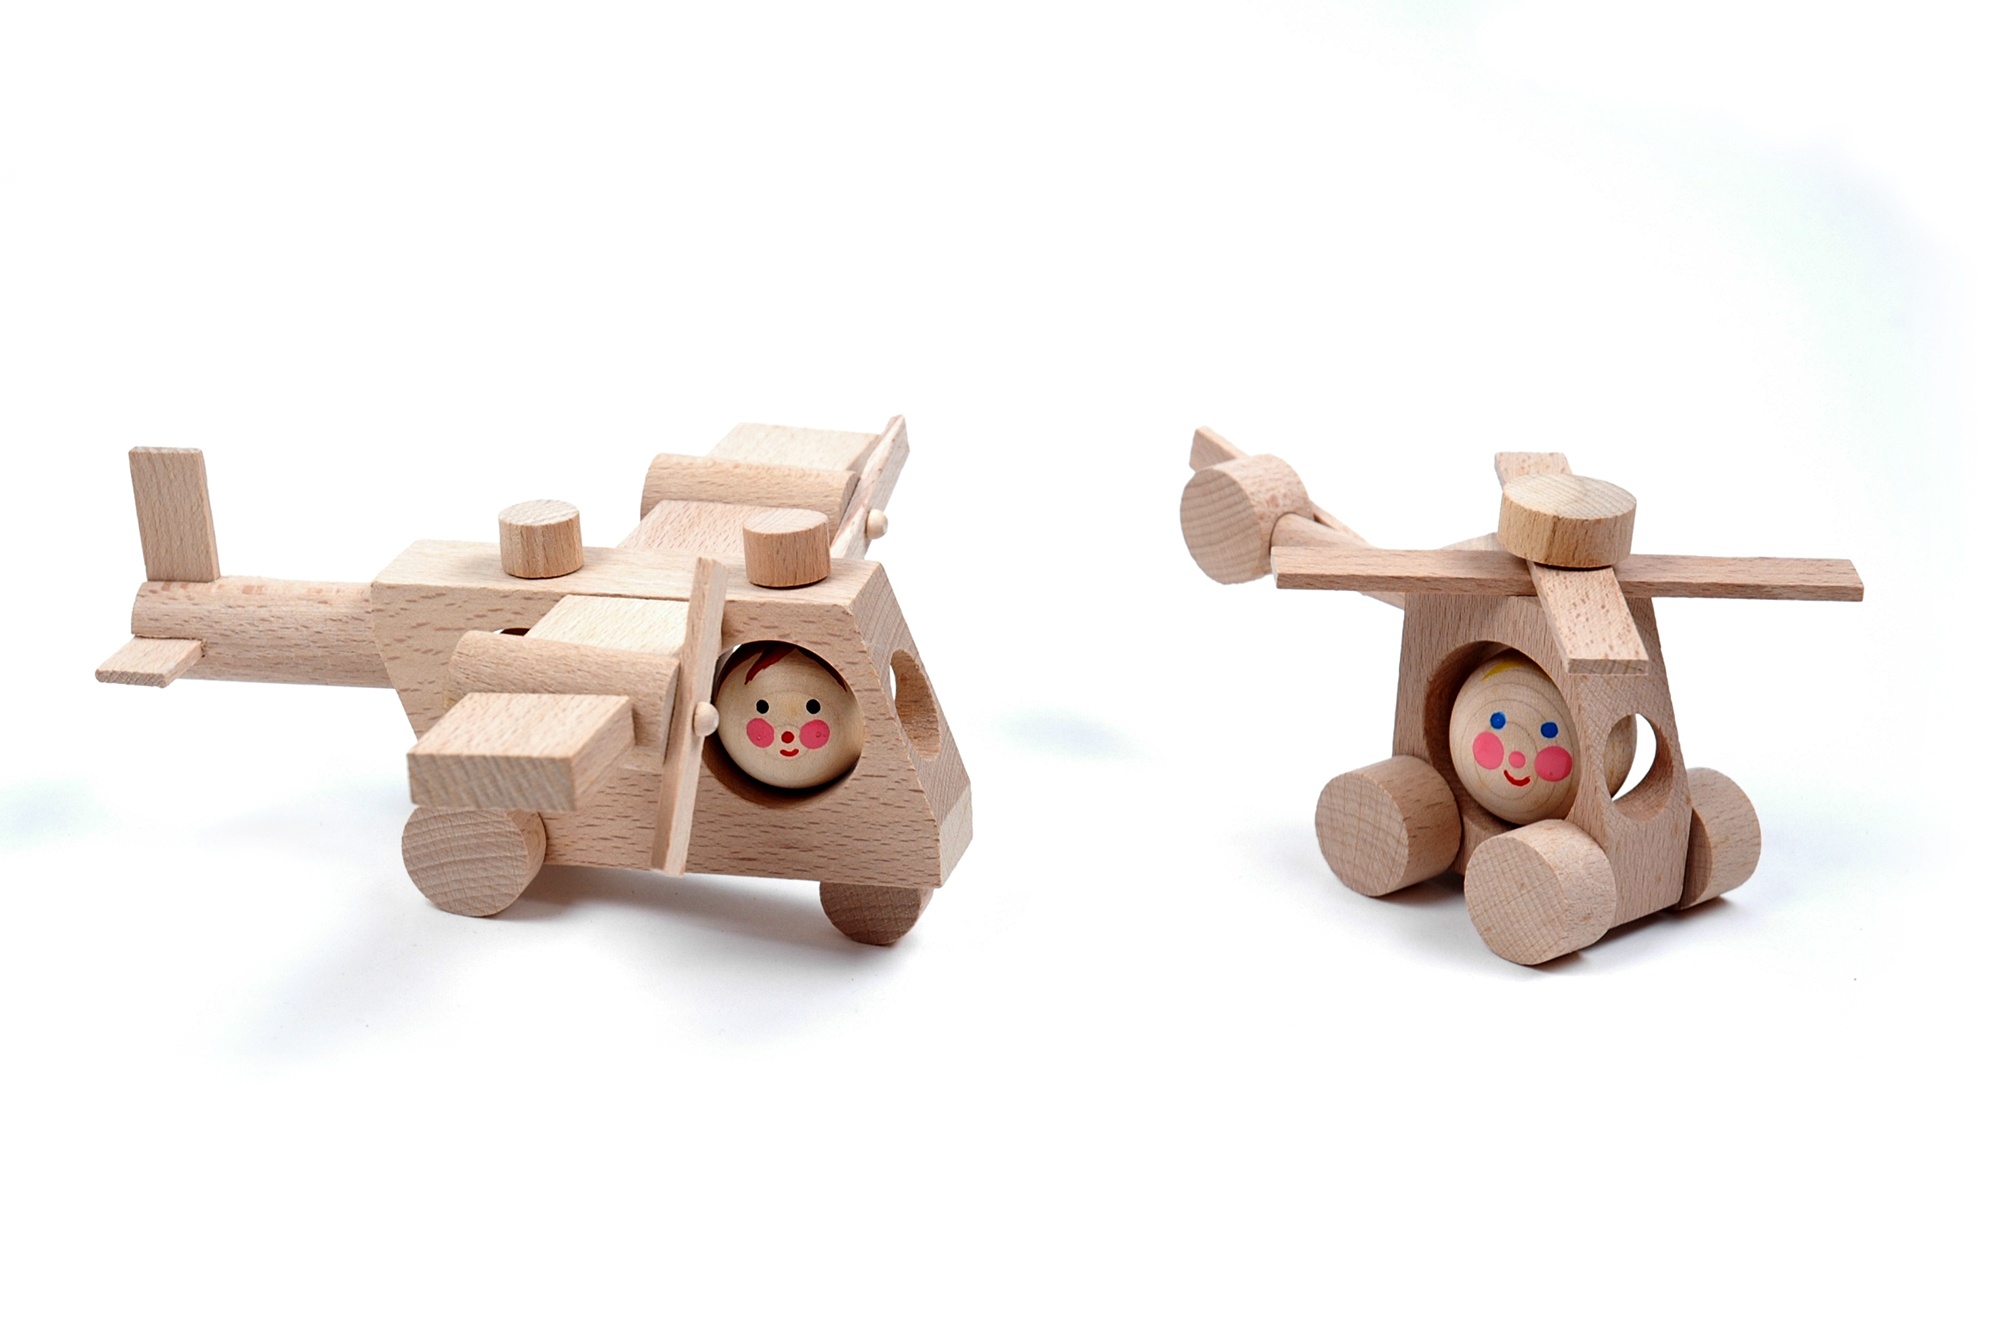
wood, vintage, helicopter, toy, product, toys, wooden toys, vintage toys